Hélène Tysman

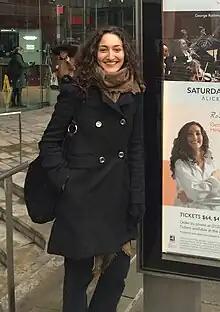

Hélène Tysman (born 30 December 1982, Paris, France) is a prizewinning French classical pianist. She studied at the Paris Conservatoire under Pierre-Laurent Aimard and later with Oleg Maisenberg in Vienna. She obtained her master's degree at Hochschule für Musik Franz Liszt, Weimar under the guidance of Grigory Gruzman. Since becoming a laureate of the XVI International Chopin Piano Competition in Warsaw, Tysman has emerged as one of the leading French pianists of her generation.